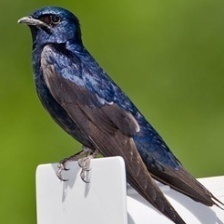
Species: PURPLE MARTIN
Scientific name: PROGNE SUBIS